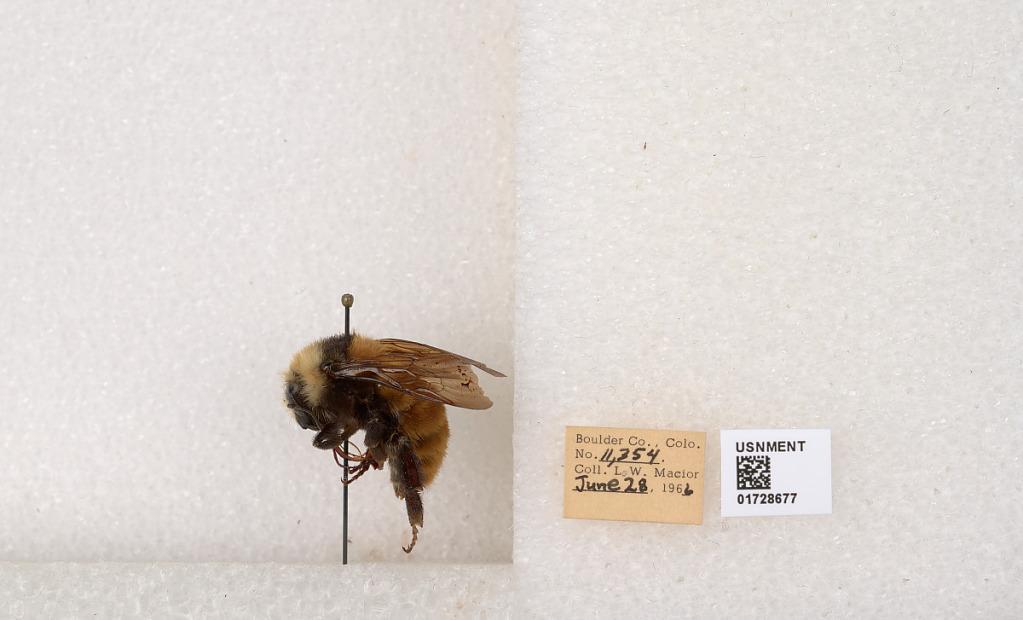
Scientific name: Bombus appositus Cresson
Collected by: L. Macior
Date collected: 1966-6-28
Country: United States
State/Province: Colorado
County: Boulder
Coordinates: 40.0925, -105.358